Memories Off 6: T-wave

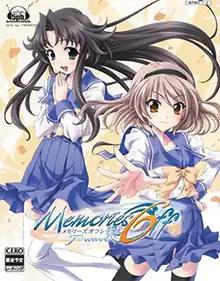
One of the two PlayStation 2 cover artworks.

is a Japanese romance visual novel developed by 5pb. originally released for the PlayStation 2 console on August 21, 2008. It was released for the Xbox 360 on August 27, 2009. This was the second game in the "Memories Off" series to be developed by 5pb. after exclusive development and distribution rights of the series was transferred over to 5pb. from Cyberfront. A manga adaptation of the game was published in the Comic Alive magazine in 2008.